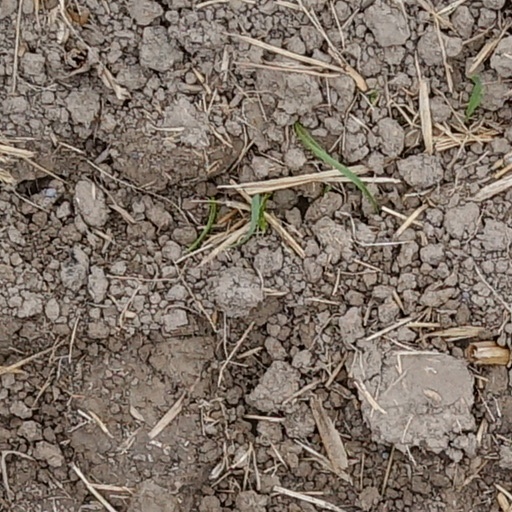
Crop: wheat